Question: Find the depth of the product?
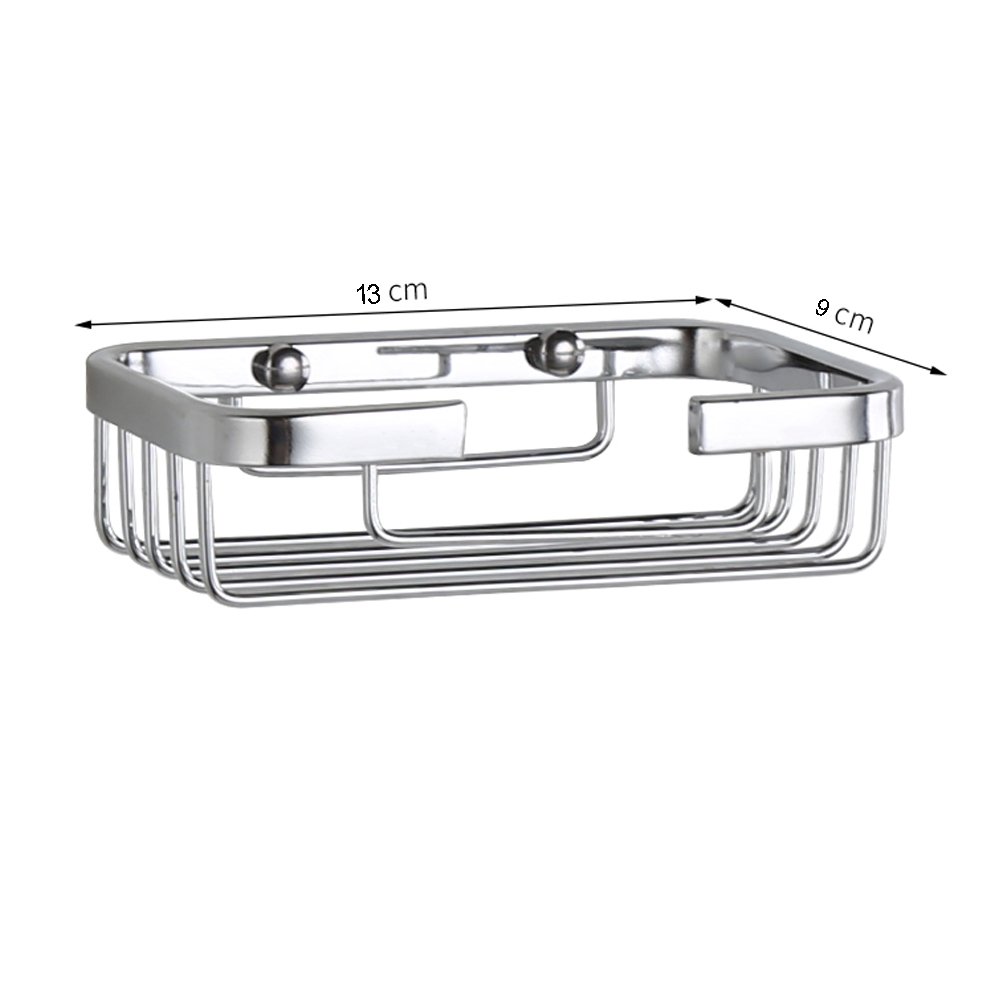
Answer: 13.0 centimetre